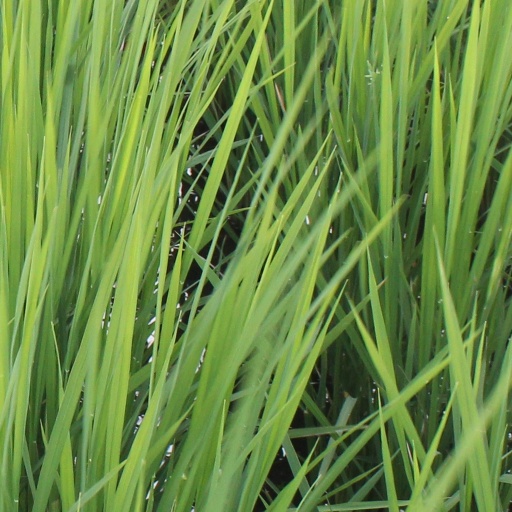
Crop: rice